Question: What color are the linens?
Tambaya: Wani launi ne labulayen?
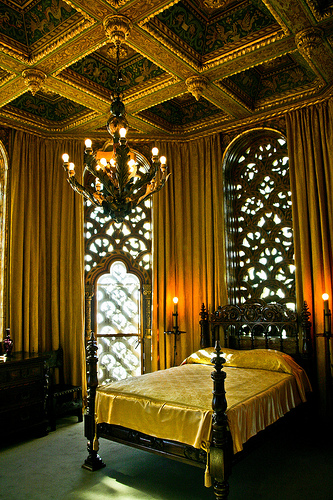
Answer: Gold.
Amsa: Ruwan gwal.